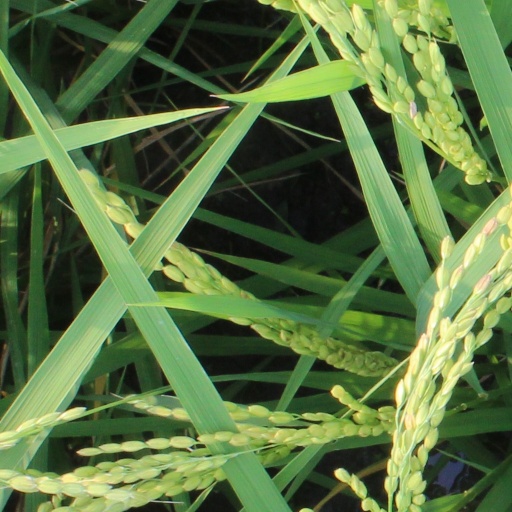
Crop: rice